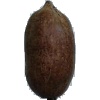
Label: nut_pecan